Harry Gozzard

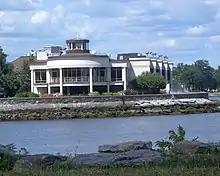
Gozzard, while in the Donahue band, played at Glen Island Casino in the 40s.

The youngest of Charlotte (née Campbell) and William Gozzard's four children, Harry Gozzard was born in Shelburne, Ontario, Canada, on March 5, 1916. His three older siblings, Margaret "Bessie" Gozzard Pulis (May 6, 1912 – May 24, 1998), William Leonard Gozzard and Kathleen Mary Gozzard Costigan, were also born in Shelburne. Gozzard's ancestors originated in England, Scotland and Ireland. His grandmother migrated to Canada from Ireland during the Great Famine of the 1840s. He, his parents and the other siblings migrated to Detroit, Michigan in 1924.